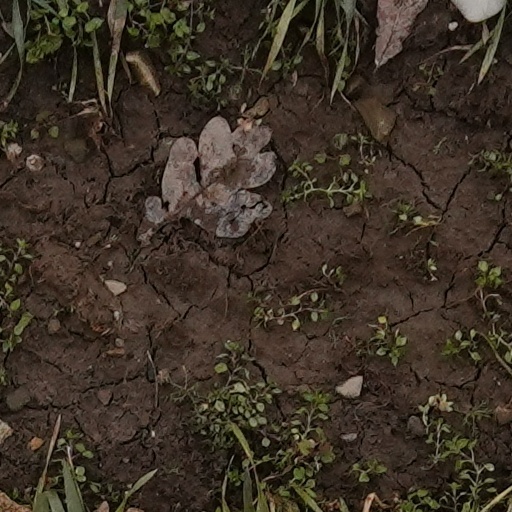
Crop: wheat